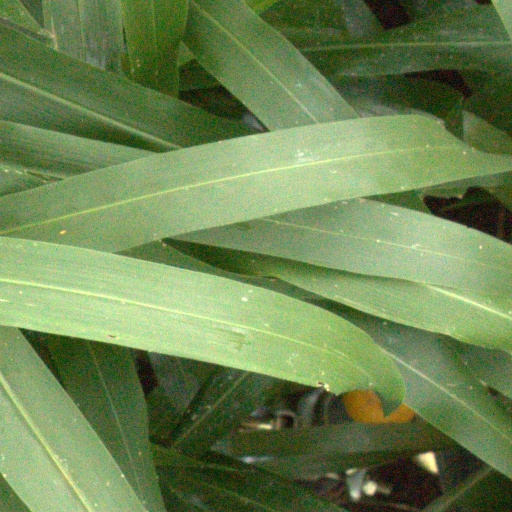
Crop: sorghum